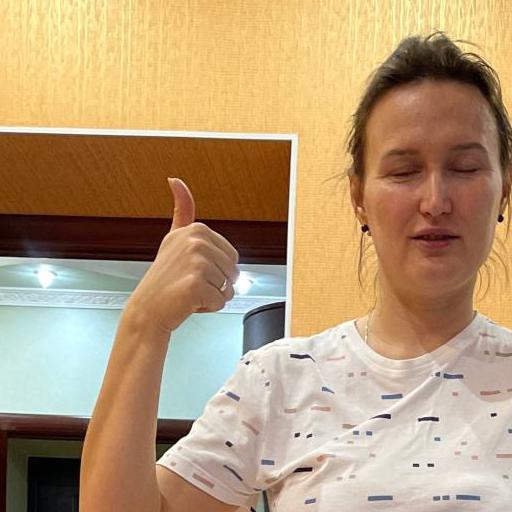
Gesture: like